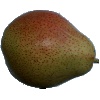
Label: pear_forelle